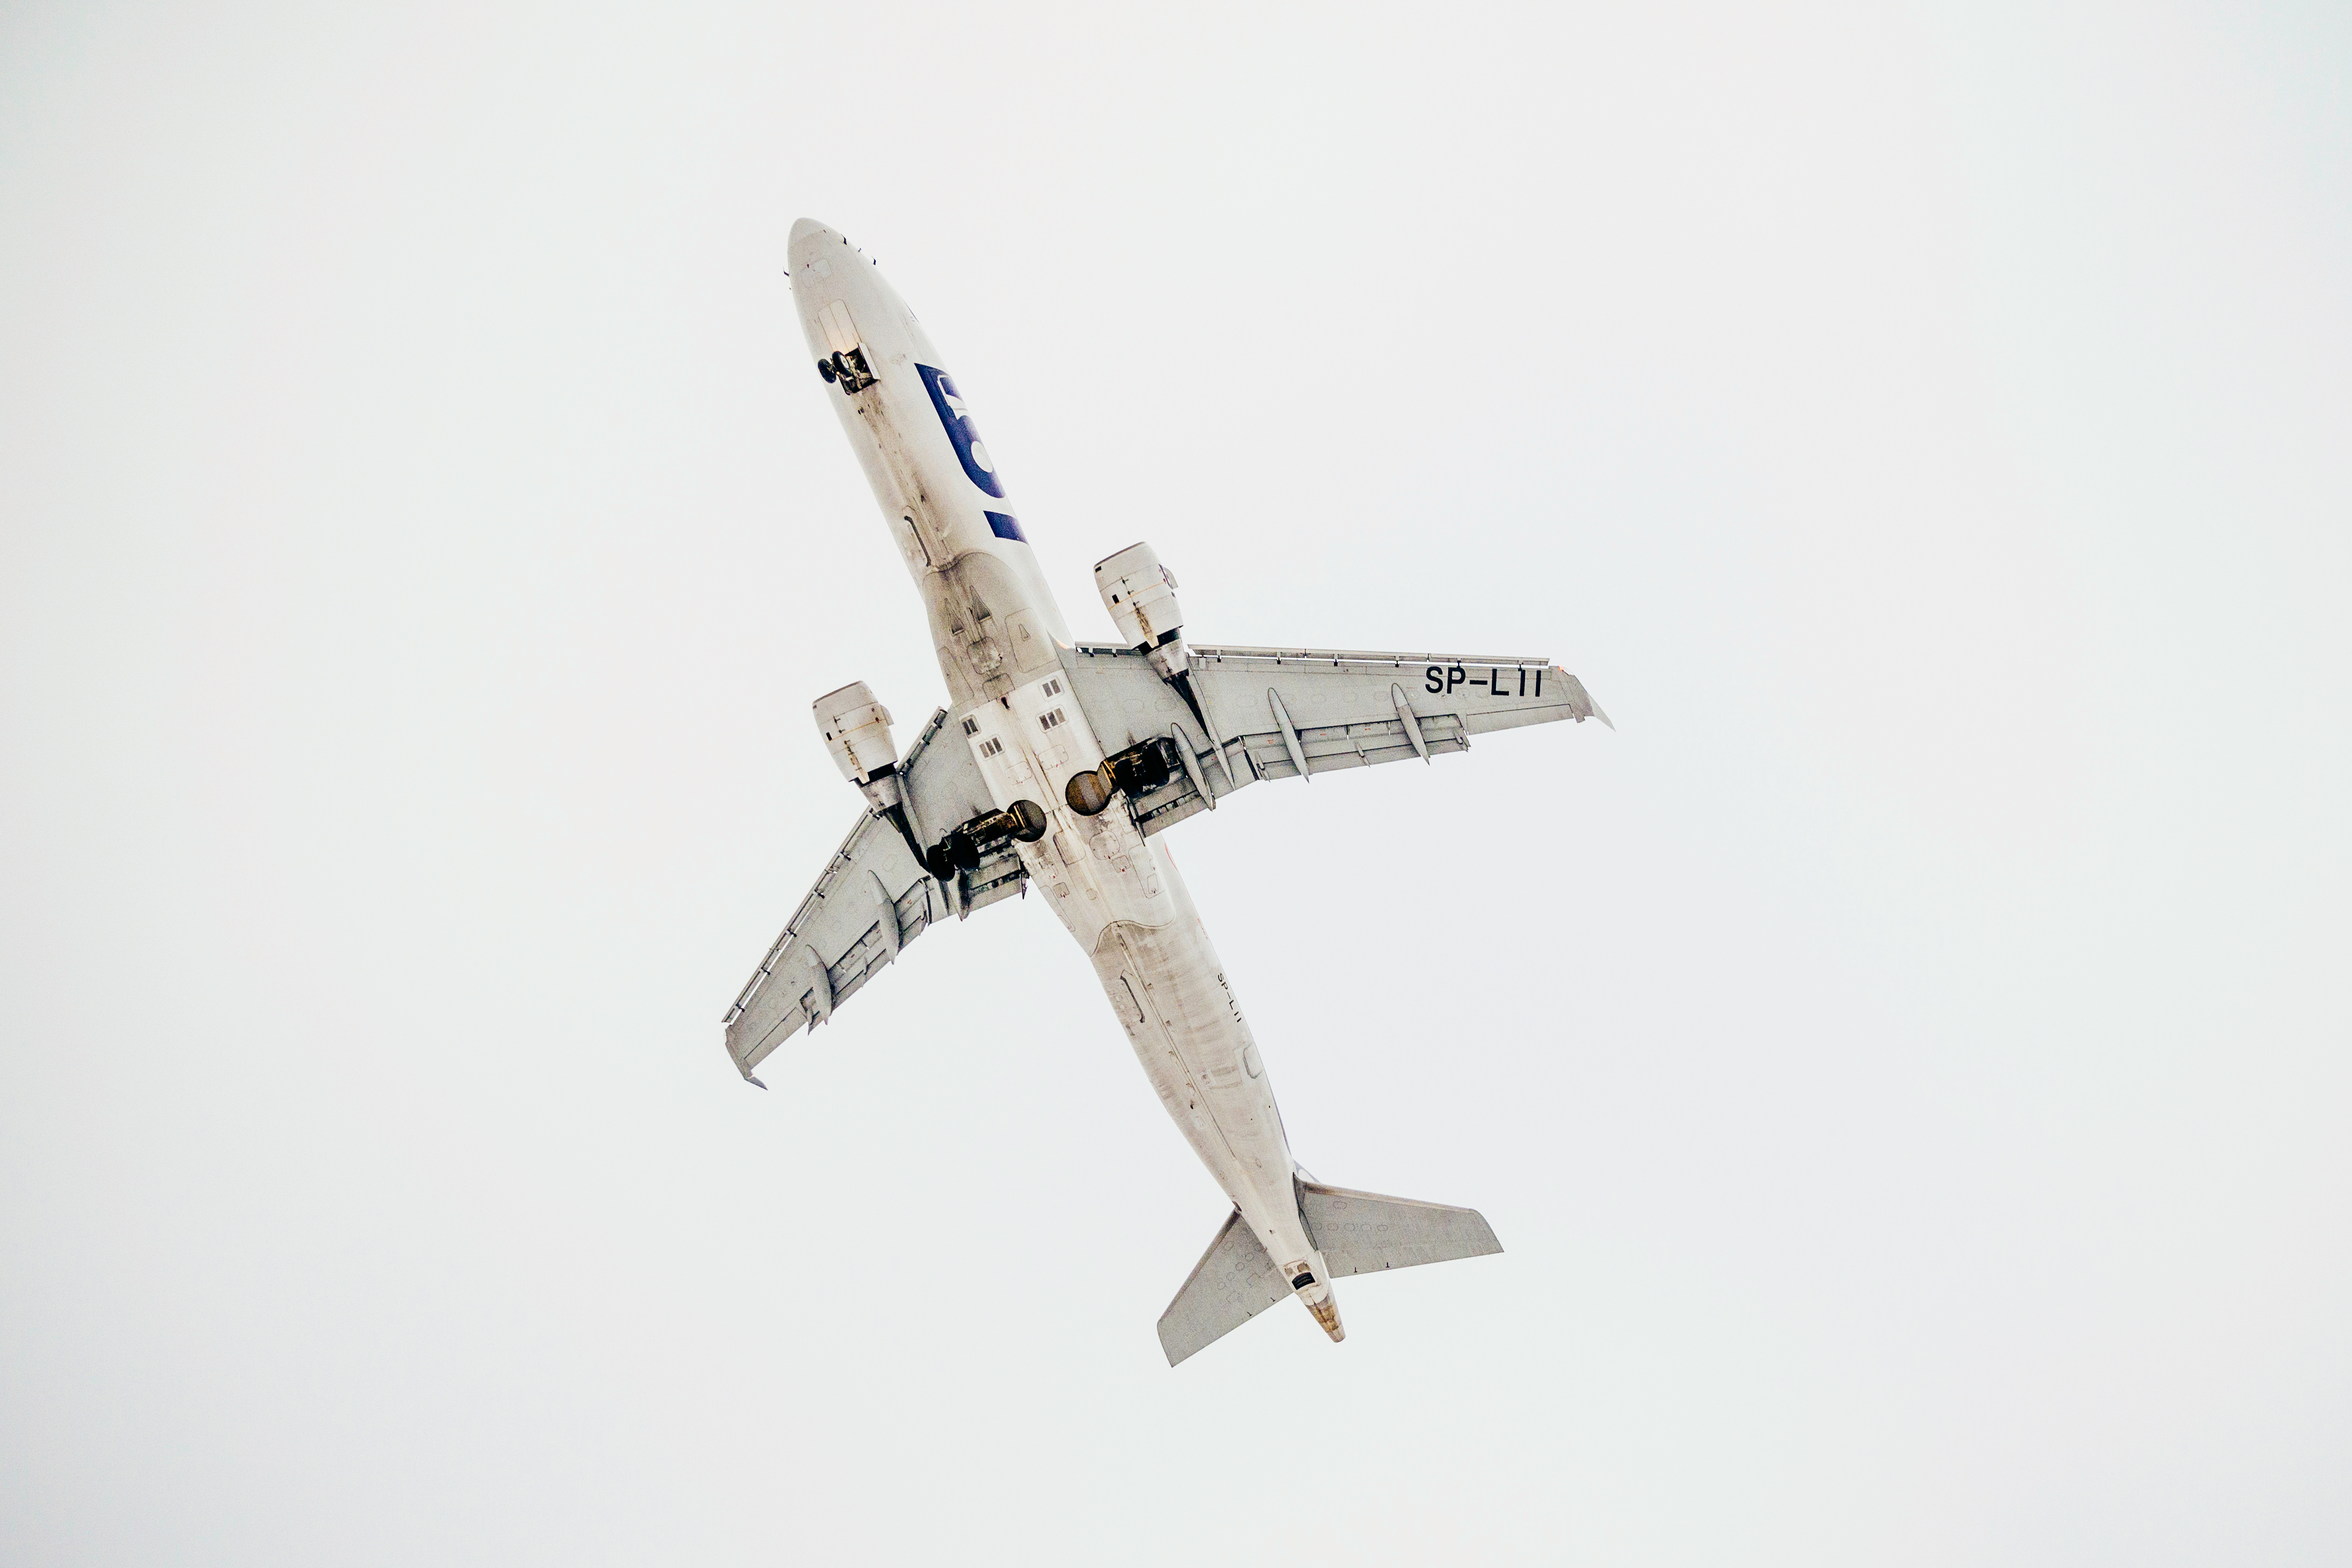
wing, flying, airplane, plane, aircraft, vehicle, airline, aviation, flight, airliner, propeller, air force, jet aircraft, fighter aircraft, model aircraft, military aircraft, atmosphere of earth, aircraft engine